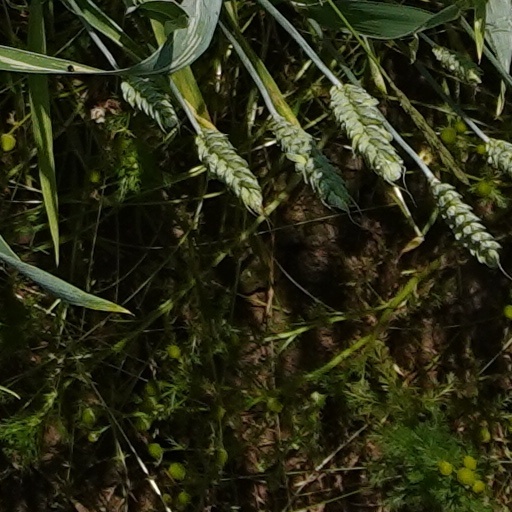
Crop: wheat